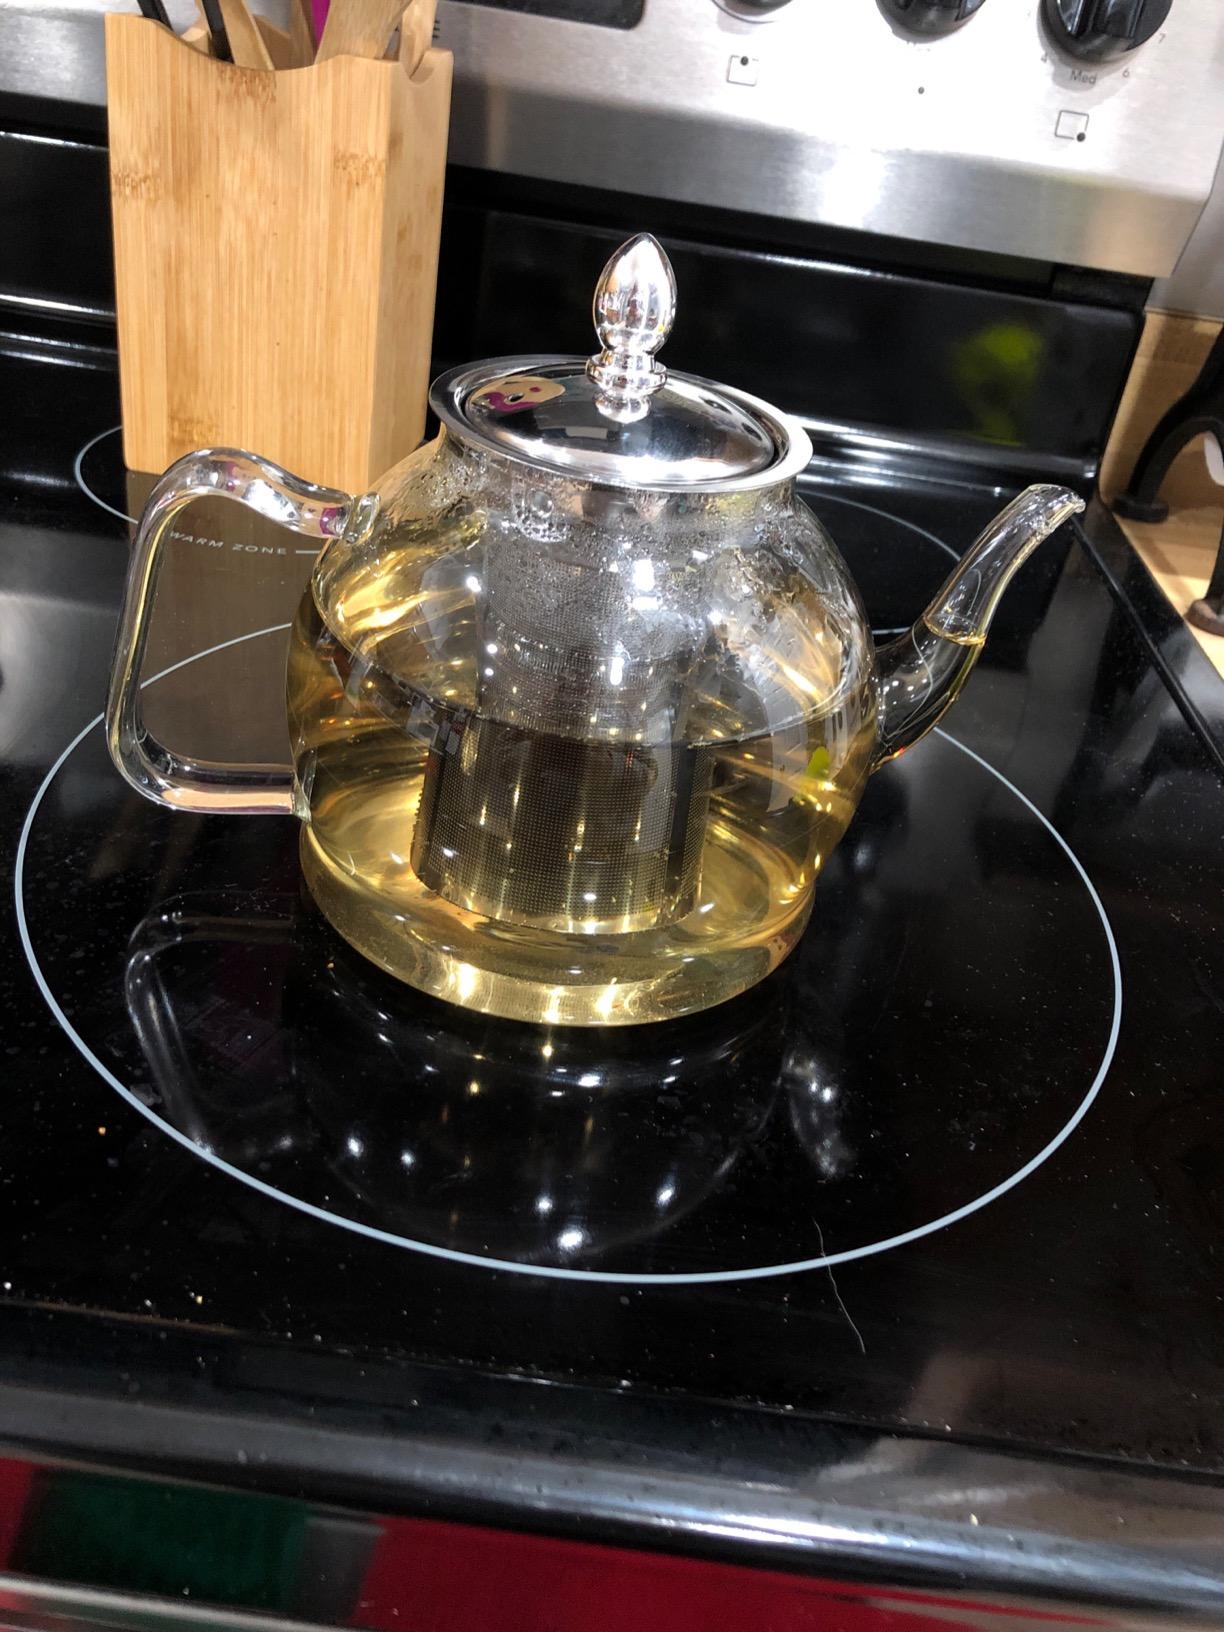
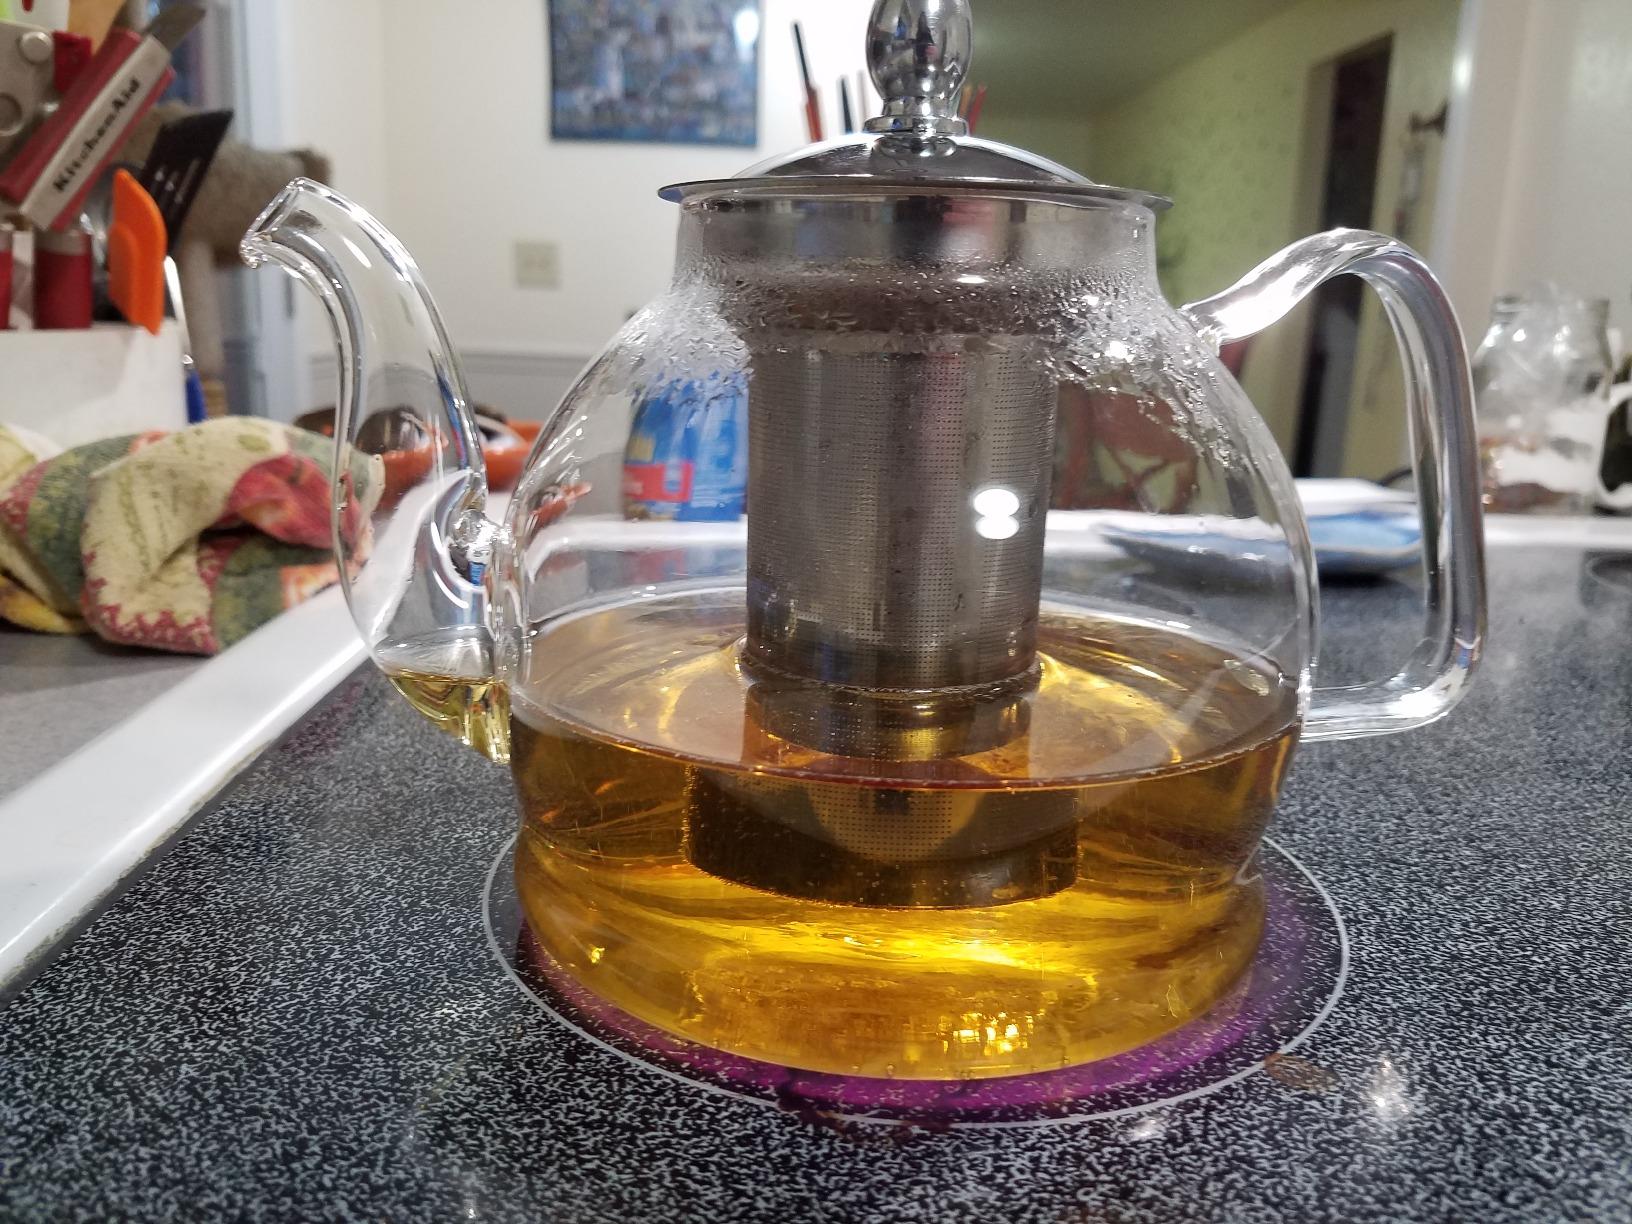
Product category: items_kettle
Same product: yes